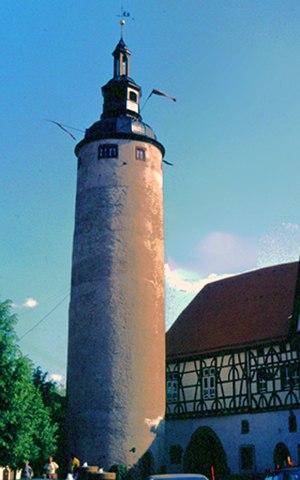
Tauberbischofsheim est le chef-lieu de l'arrondissement de Main-Tauber au nord-est du land de Bade-Wurtemberg, sur la Tauber et la Route Romantique.